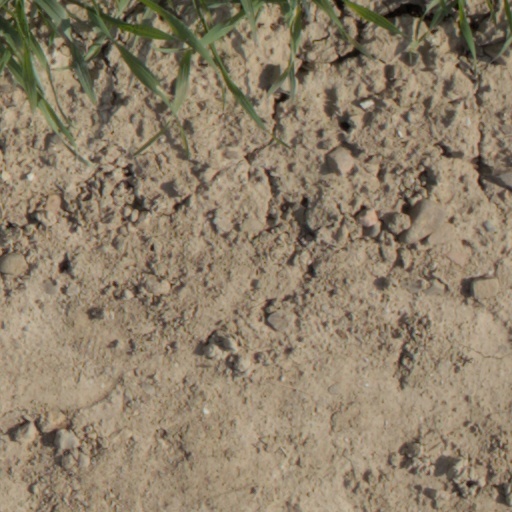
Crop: wheat